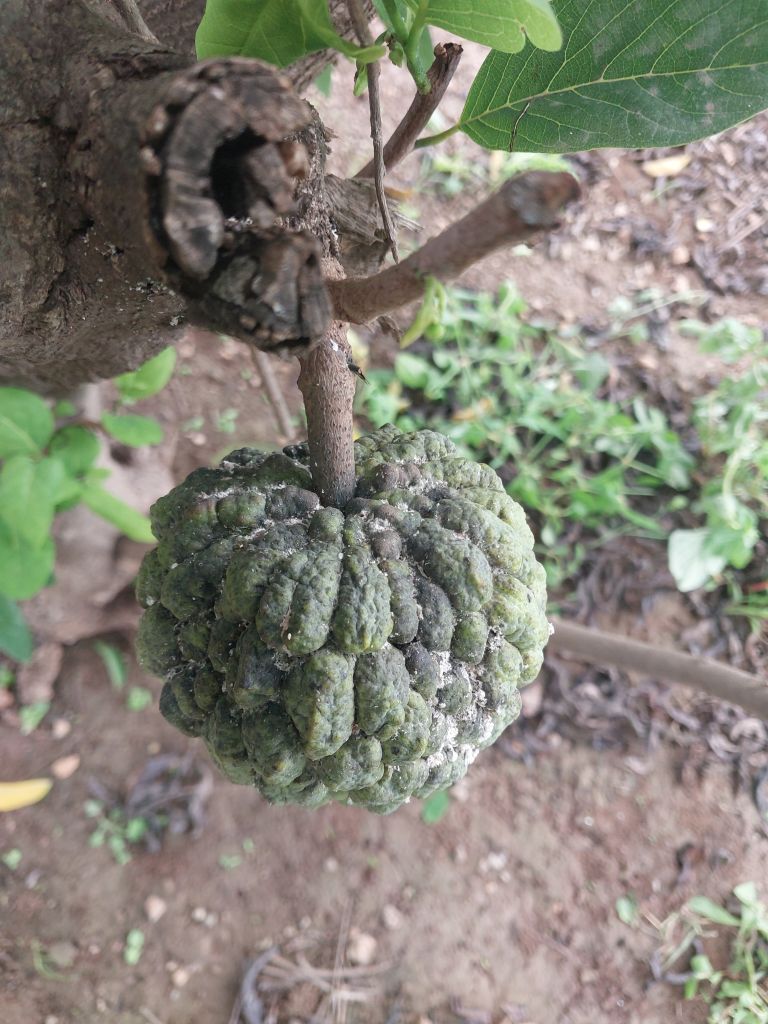
Disease label: Blank Canker